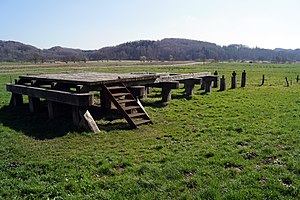
Ravningbroen / Konstruktionen
Rekonstruktion af Ravningbroens opbygning.
Ravningbroen blev bygget af vikingerne under Kong Harald Blåtand i året 980. Den målte næsten 760 meter i længden og fem meter i bredden over Ravning Enge ved Vejle Å, 10 km syd for Jelling.